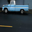
Label: pickup_truck